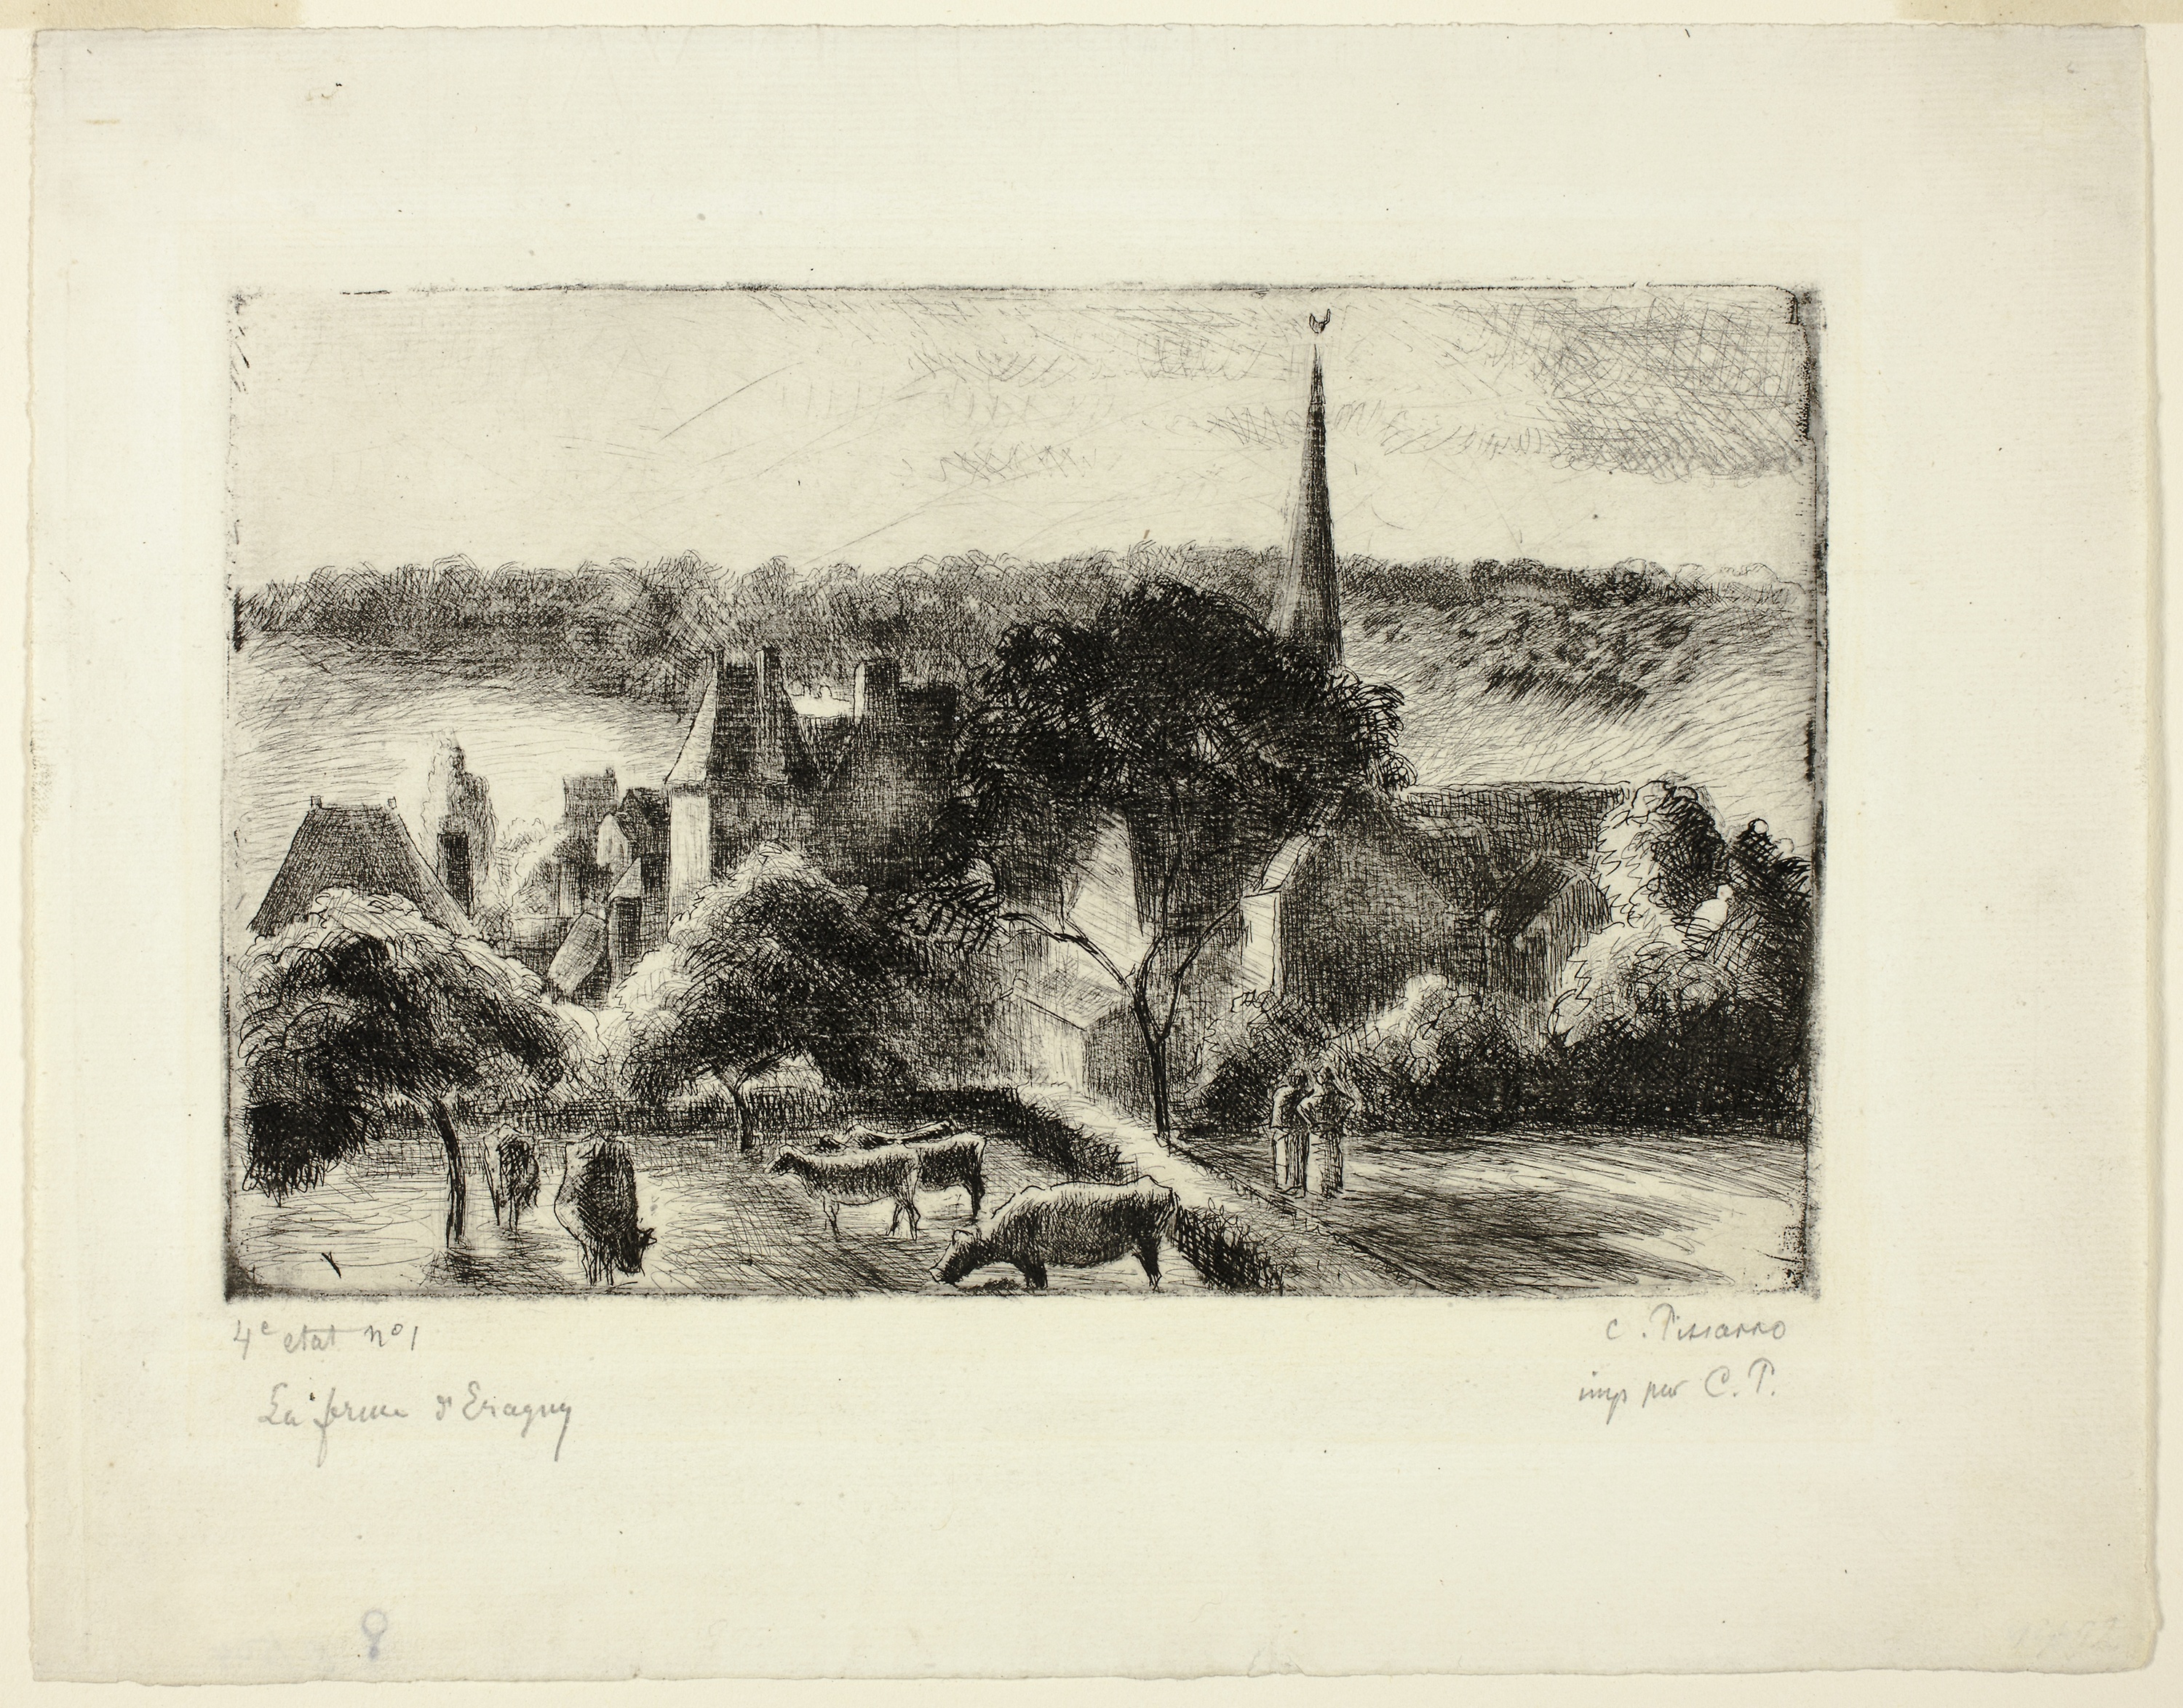
fauna, picture frame, tree, painting, art, history, drawing, artwork, visual arts, watercolor paint, paint, black and white